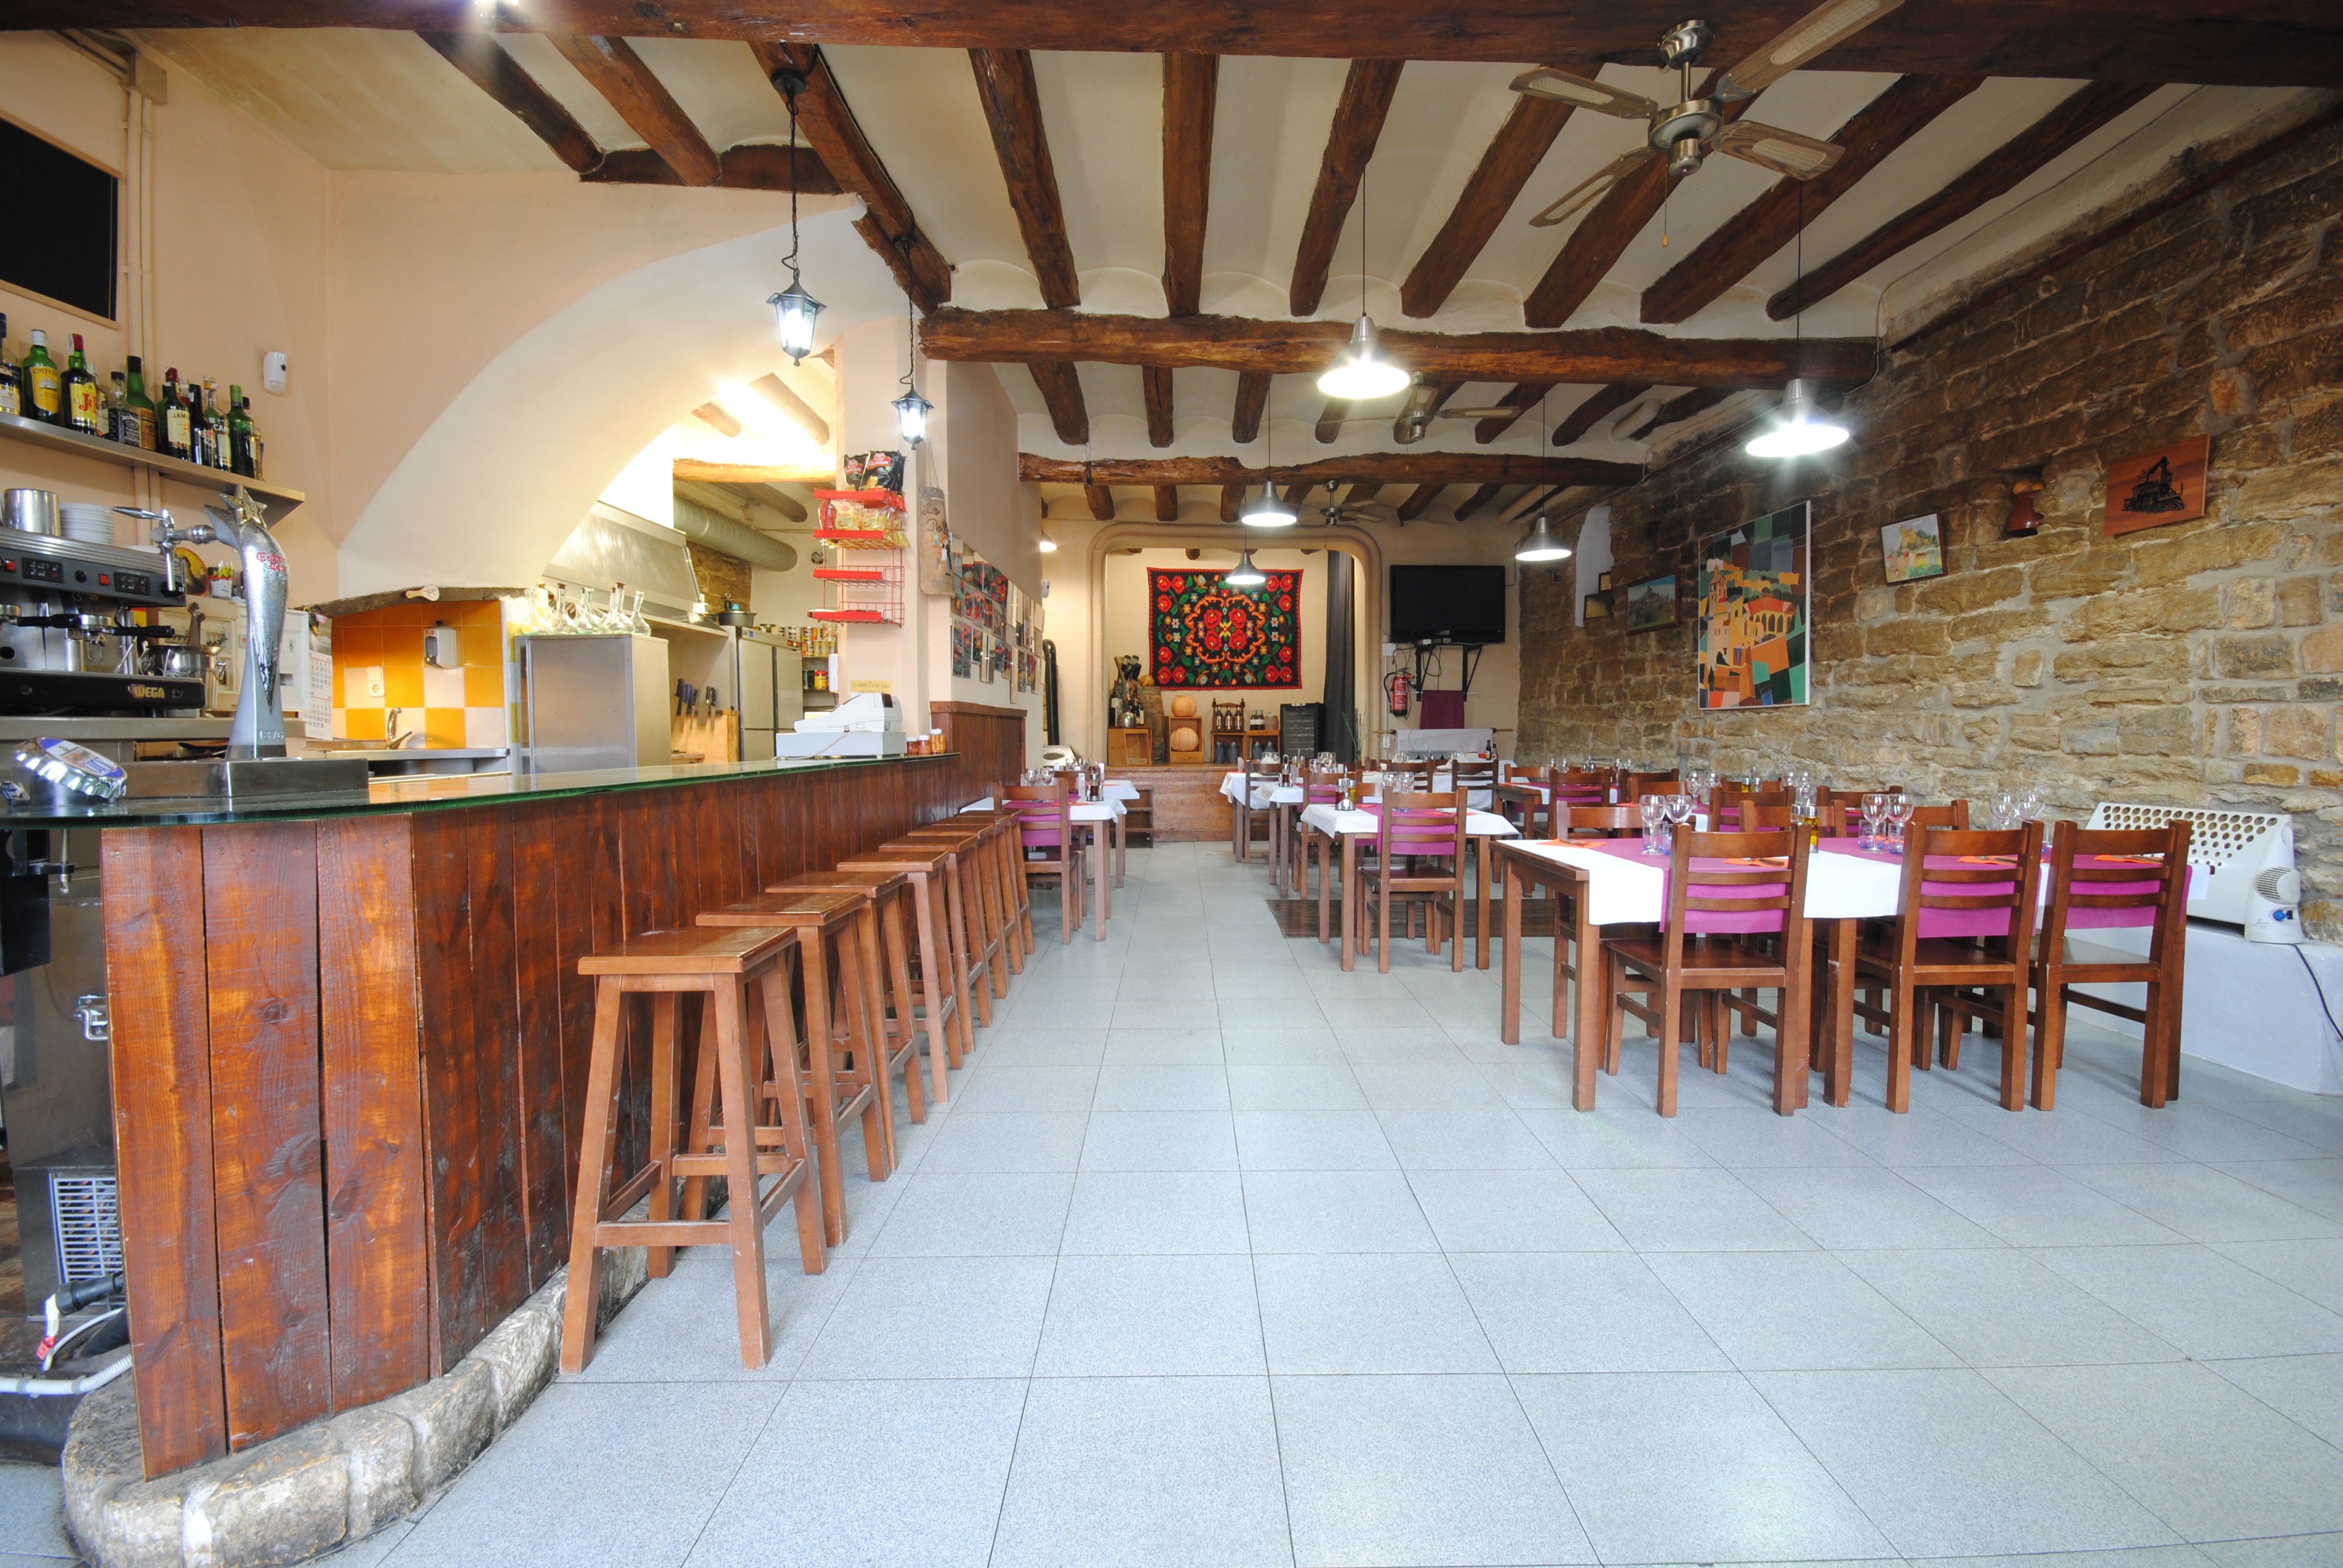
cafe, restaurant, bar, meal, interior design, inside, tavern, ager, lopoble